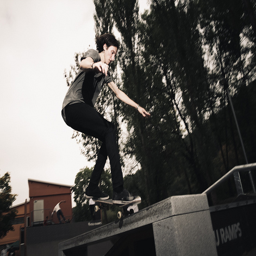
A man riding a skateboard on top of a cement bench.
A boy is riding a skateboard on a bench.
Two males are skateboarding in a skate park.

A man is performing a trick on his skateboard.
A boy in black pants grinding on a concrete bench.